Șimleu Silvaniei

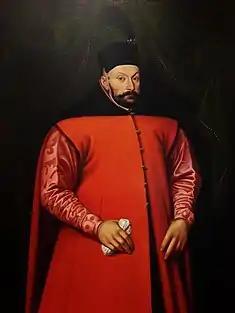
Painting of Stephen Báthory

Șimleu Silvaniei has a humid continental climate ("Cfb" in the Köppen climate classification).